James B. Steedman

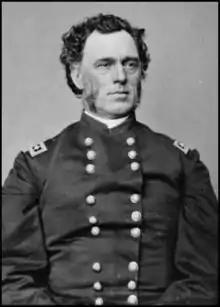

James Blair Steedman (July 29, 1817 – October 18, 1883) was an American printer, contractor and lawyer who rose to the rank of general in the Union Army during the Civil War. A printer by trade, as well as a soldier during the Texas War of Independence, Steedman returned to Ohio and later became a delegate in the state's General Assembly as well as President of Public Works, although he lost his campaign to become a U.S. Congressman.